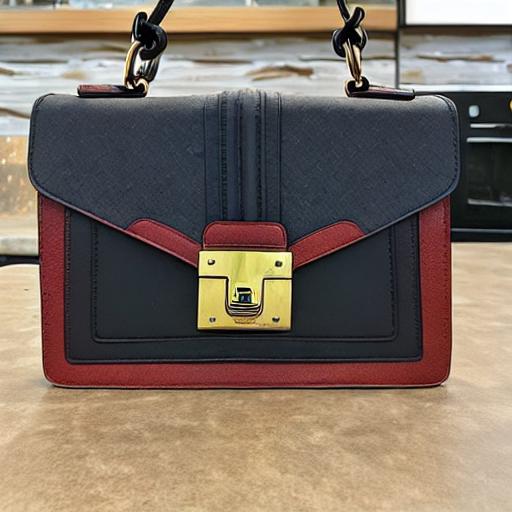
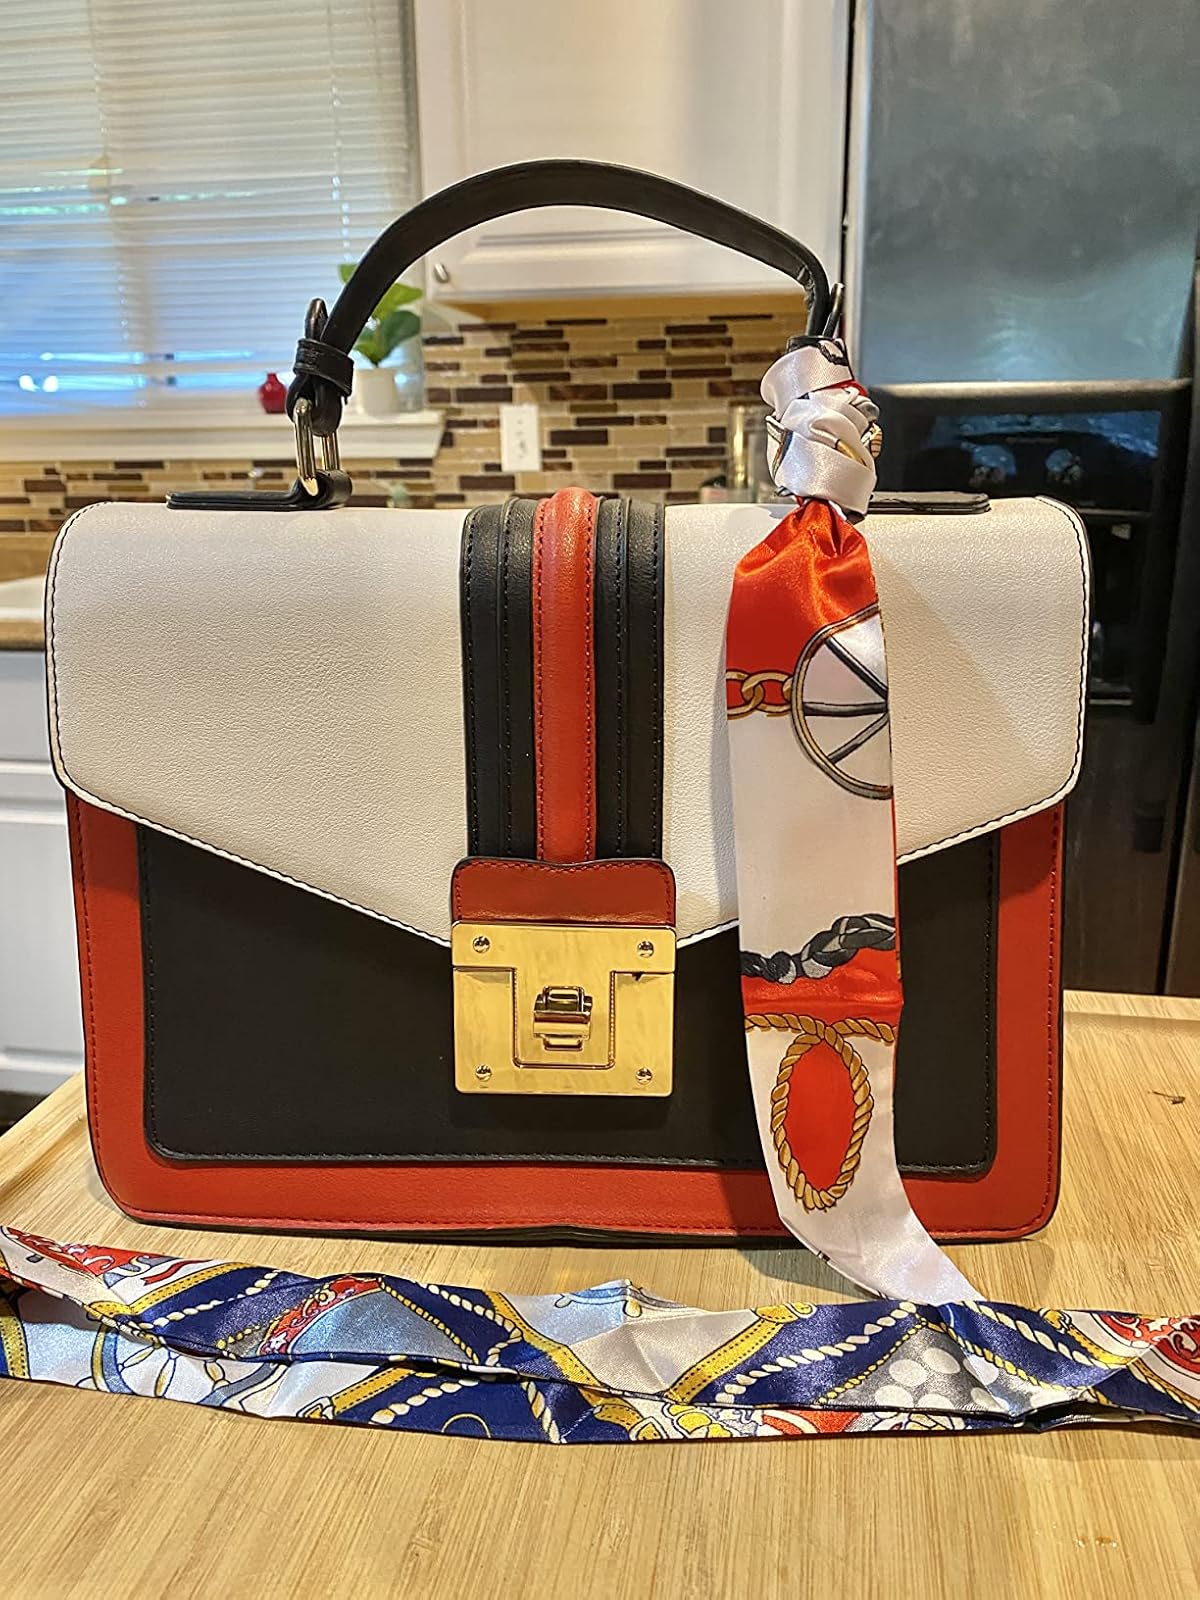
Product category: accessories_handbag
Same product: no